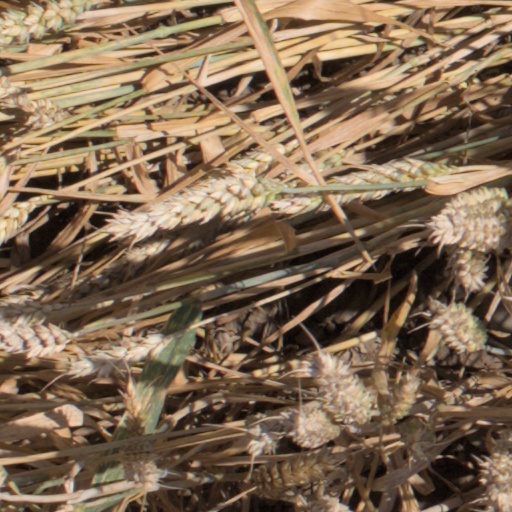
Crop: wheat